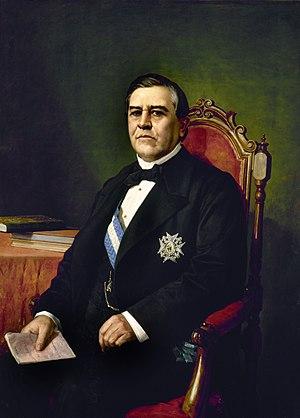
Juan Bravo Murillo, né le 24 juin 1803 à Fregenal de la Sierra et mort le 11 février 1873 à Madrid, est un homme d'État, juriste et économiste espagnol, président du conseil des ministres durant le règne d'Isabelle II.
Cet article dresse la liste des présidents du gouvernement d’Espagne ou leur équivalent depuis 1705.